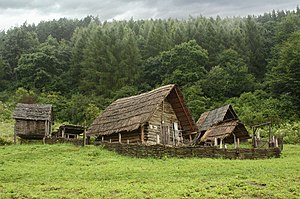
Arkæologisk frilandsmuseum
Open-Air Archaeological Museum Liptovska Mara - Havránok, Slovakia, Reconstructed shape of a farmstead from the Upper Iron Age (300-100 B.C.)
Et arkæologisk frilandsmuseum er et frilandsmuseum der indeholder rekonstruerede bygninger i naturlig størrelsesforhold. Bygninger er opført på baggrund af arkæologisk fund. De indeholder også immateriel kultur og der bliver ofte lavet fortolkning af, hvordan folk i fortiden levede og opførte sig ved såkaldt living history. Det foregår ligeledes på baggrund af historiske og arkæologiske kilder, og formålet er uddannelse og underholdning af de besøgende. Museerne kan også udføre eksperimentel arkæologi.